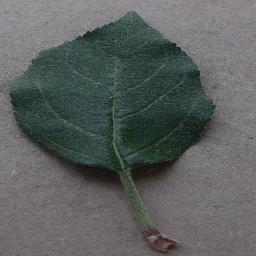
Label: Apple___healthy